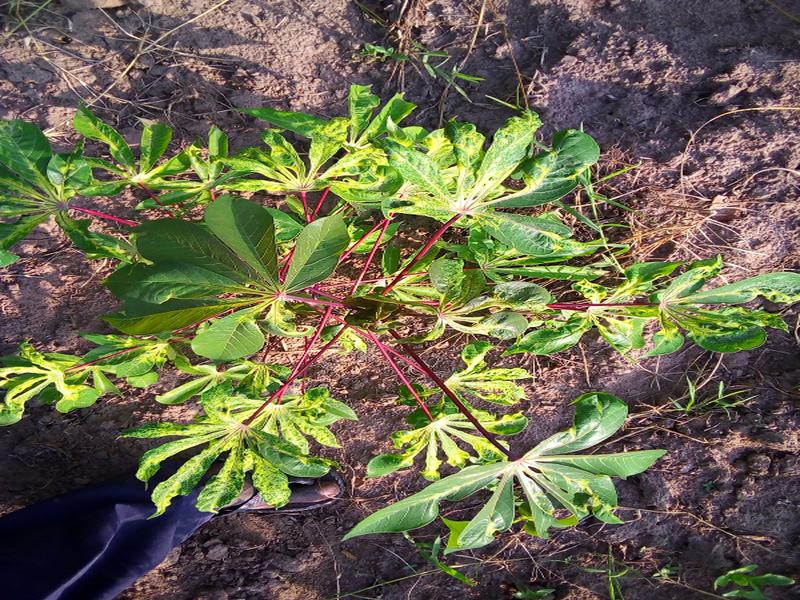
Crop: cassava
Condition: mosaic_disease